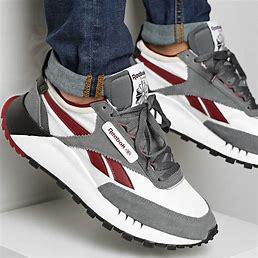
Brand: Reebok
Model: Cl Legacy